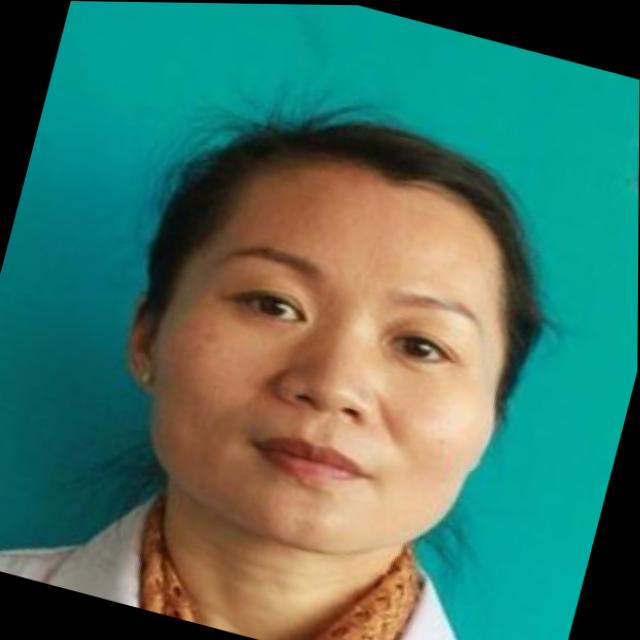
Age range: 21-44